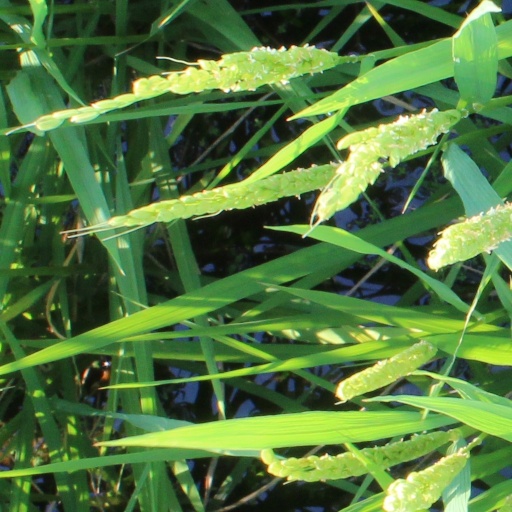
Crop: rice